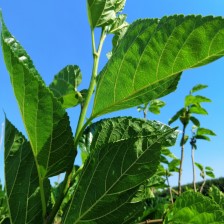
Variety: BlackOodTurkey